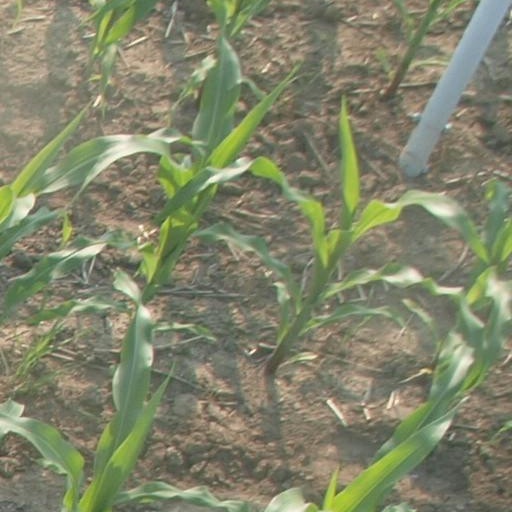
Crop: maize; corn